Leo Sirota

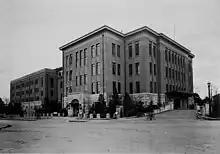
Sirota's final recital of his 1928 Japanese tour was played at the Nippon Seinenkan "(pictured here in 1925)"

The circumstances of how Sirota made an unscheduled trip to Japan from Manchuria are disputed. According to his daughter, after a concert Sirota was visited at his hotel by Yamada Kōsaku, who proposed to him a series of recitals in Japan with "generous terms". Yamada recalled that upon arriving in Harbin, Sirota sent him a letter saying he intended to visit Japan. Thereafter Sirota notified Yamada of his itinerary through Keijō, Fuzan, and Shimonoseki, until he was ready to be picked up at Tokyo Station. In both versions of the story, Sirota's trip to Japan had been unscheduled. The arrival of a such an important foreign musical figure surprised the Japanese musical establishment, which had no time to prepare publicity in advance. Konoye Hidemaro recalled that despite the growing furor over Sirota's arrival, that he at first could not believe, then was astonished that such a well-known musician had indeed arrived in Japan.